Koyashskoye Salt Lake

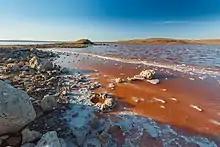
Koyashskoye Salt Lake

Koyashskoye or Koiaske is a salt lake on the coast of the Kerch Peninsula in Crimea, separated from the Black Sea by a strip of land. It is 4 kilometers long, 2 kilometers wide and a meter deep. The lake has the particularity to have a pink to scarlet color, depending on the light, due to the presence of microscopic algae living in the water. When the water evaporates, the salt in the lake crystallizes on the stones and the shores, producing crystal stones and the scent of viola. Uzunlarske Lake is located directly west.